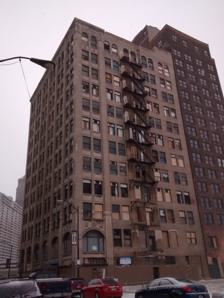
Building: Park Avenue Building
Country: United States of America
Year built: 1923
Detroit high-rise building Park Avenue Building The Park Avenue Building is a 12-story beaux-arts high-rise located at 2001–2017 Park Avenue in the Grand Circus Park Historic District in Downtown Detroit , Michigan. Formerly known as the General Necessities Building, the 101,565 sq. ft. office building was designed by Albert Kahn in 1922. The building was previously owned by Ralph Sachs, the former owner of the historic Hotel Charlevoix which was demolished in 2013, the Park Avenue building was listed for sale on July 3, 2015, for $ 16,500,000. The Park Avenue Building has been targeted for demolition by city planners as part of the "Arena District" rehabilitation effort. Redevelopment In April 2018, developer Rino Soave of Infinity Homes & Co purchased the building from the Sachs estate for an undisclosed price after Sachs died in January 2017. Soave's company plans to redevelop the building into 75–100 apartments with 4–5,000 square feet of retail on the first floor. References